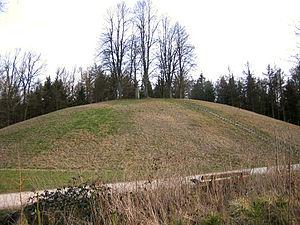
La Heuneburg est un habitat protohistorique fortifié se trouvant sur le Haut Danube près de Hundersingen dans la commune de Herbertingen, entre Ulm et Sigmaringen en Bade-Wurtemberg, Allemagne. L'agglomération se constitue vers 600 avant notre ère, et est considérée comme l'un des plus importants centres urbains des Celtes en Europe centrale. Peuplé par des milliers de personnes, il forme le premier synœcisme avéré dans le domaine nord-alpin. En dehors de la citadelle fortifiée, il existe de nombreux vestiges d'occupation humaine aux alentours, ainsi que plusieurs nécropoles. L'ensemble s'étend chronologiquement sur plusieurs siècles.